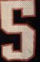
Number: 5